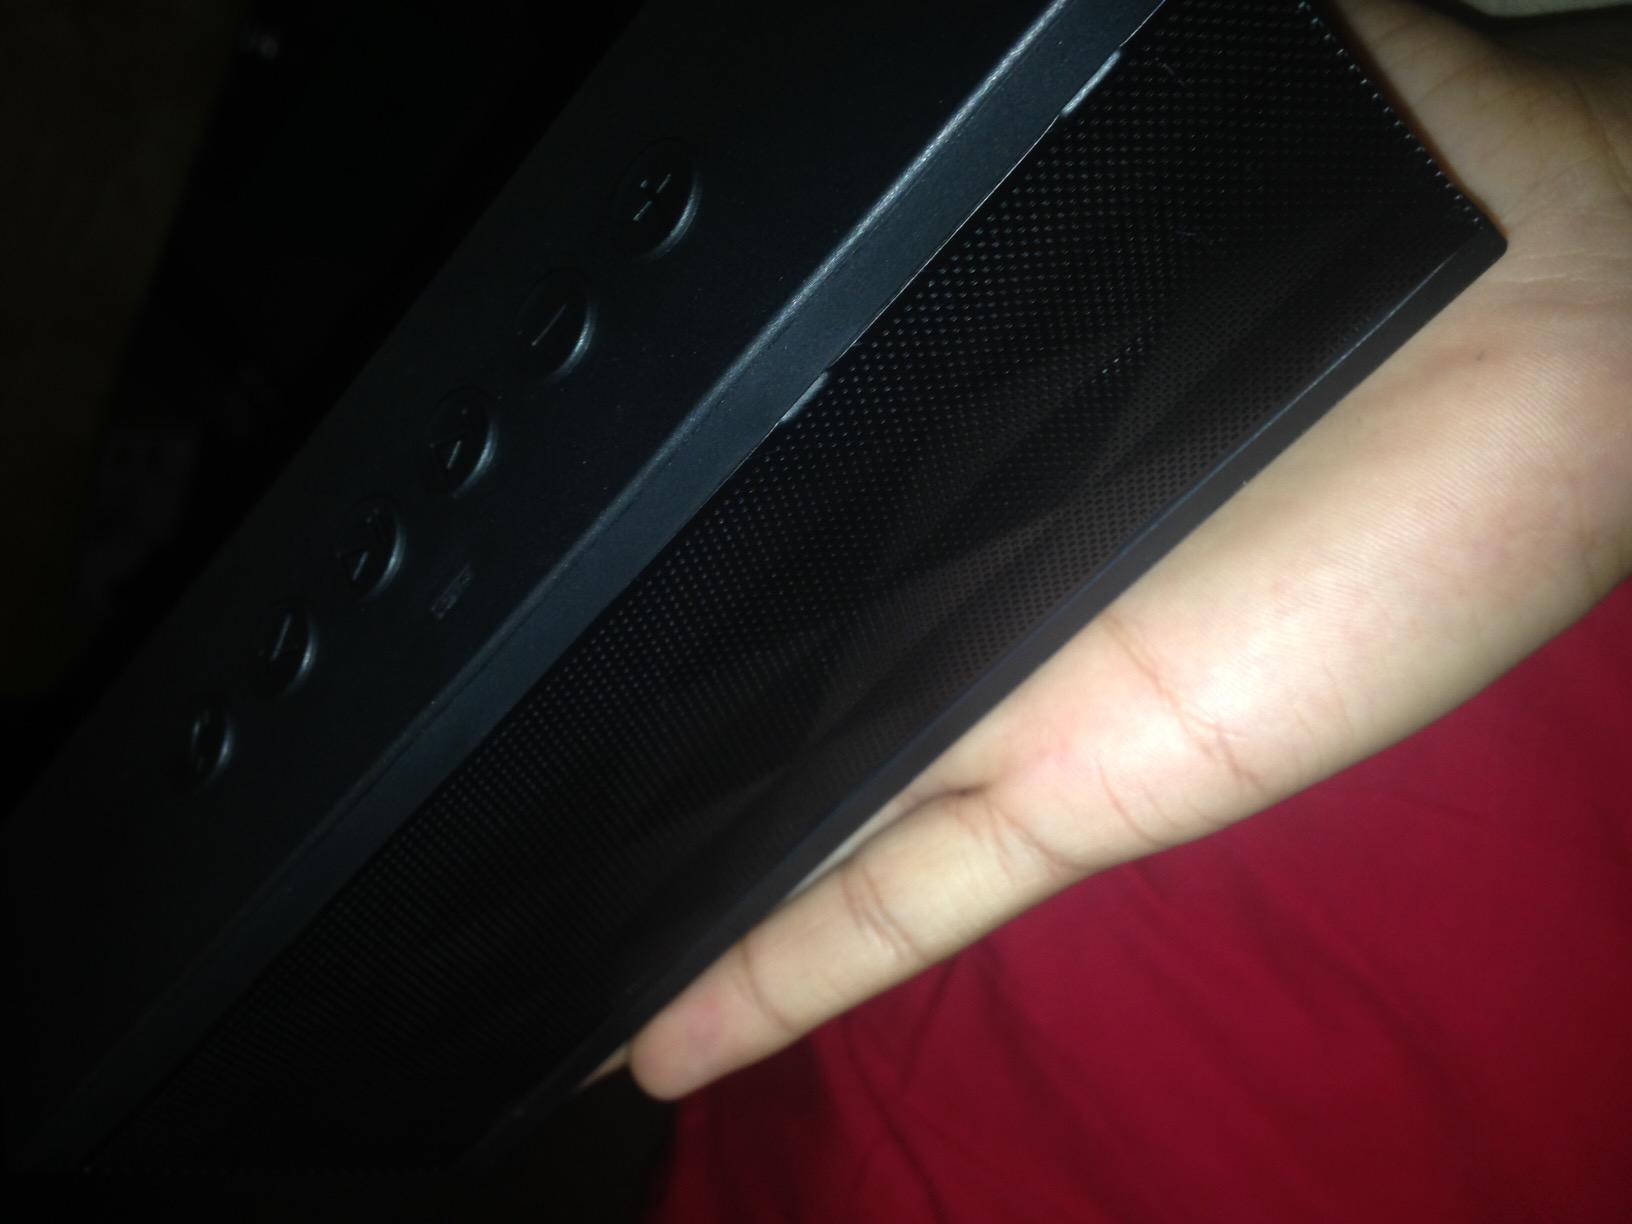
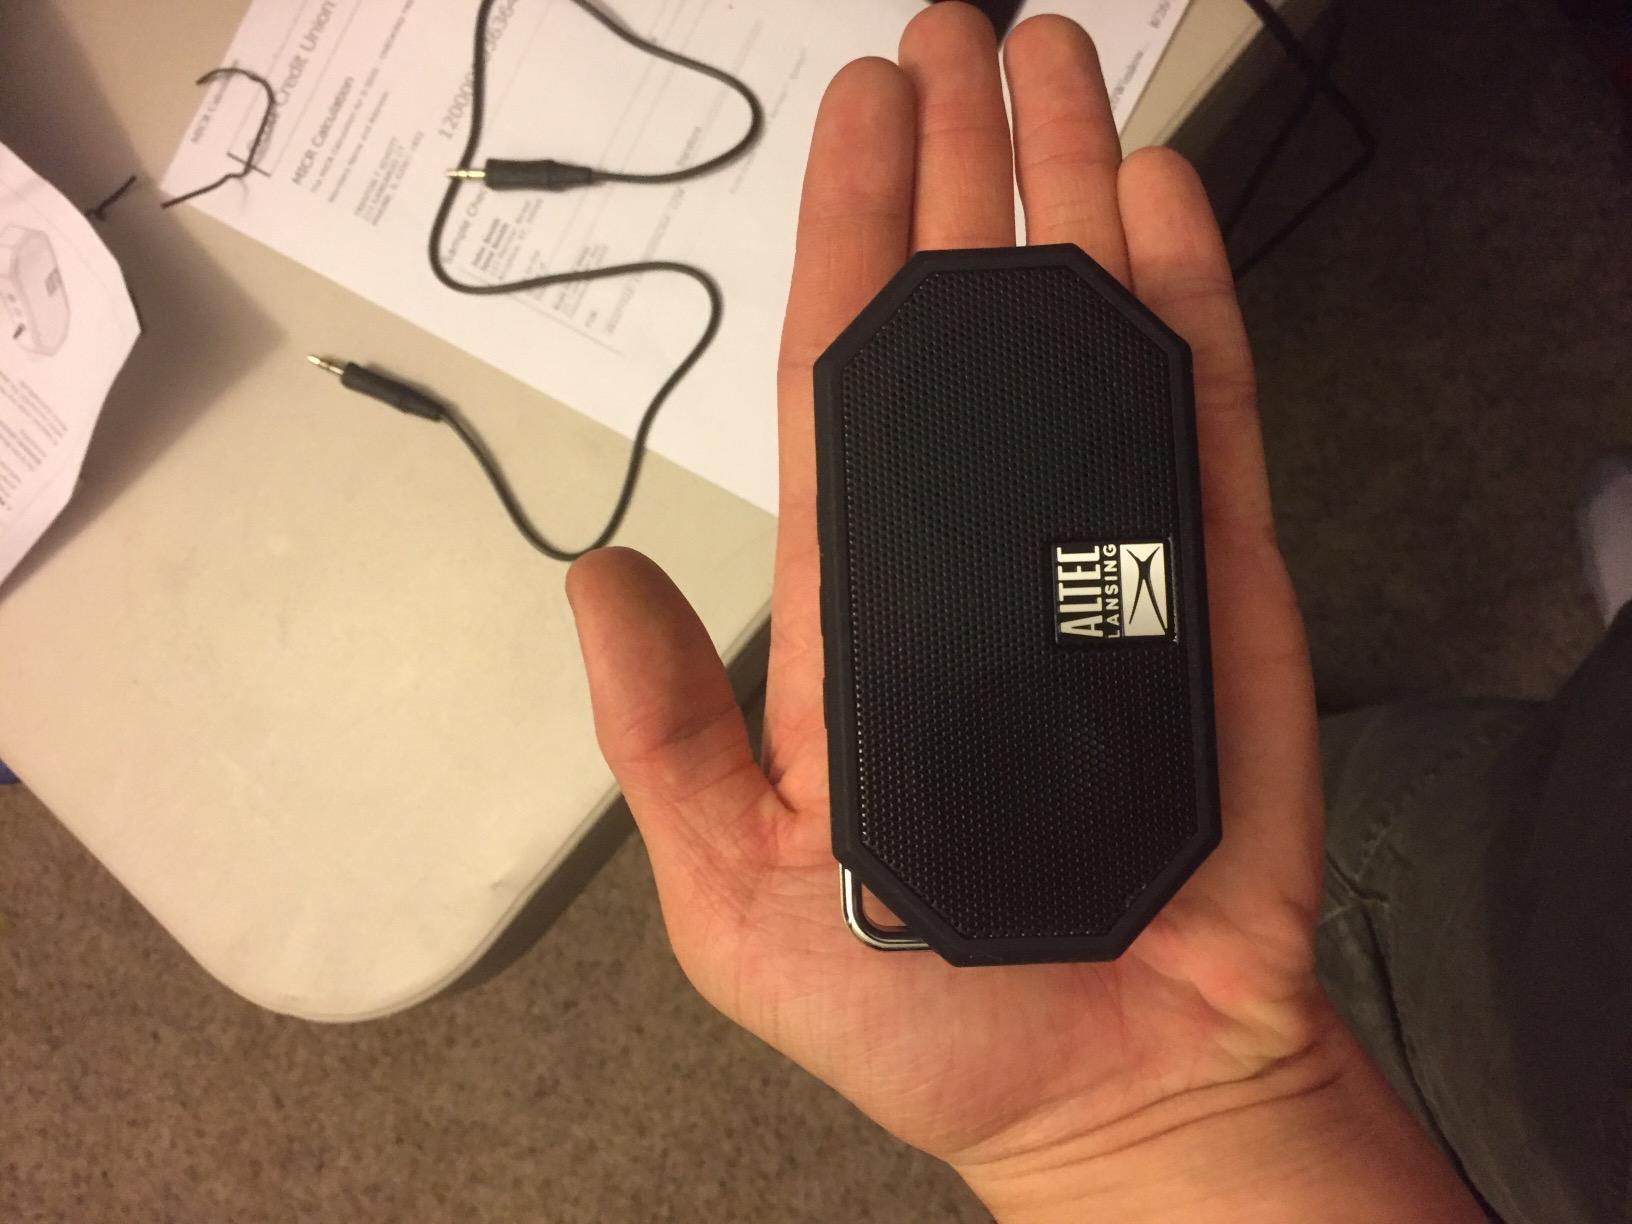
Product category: speaker
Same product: no